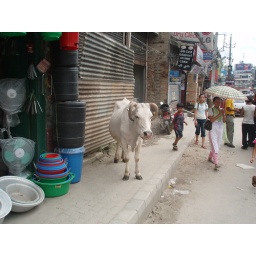
Not so dead cow by side of road